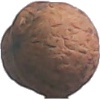
Label: Walnut 1